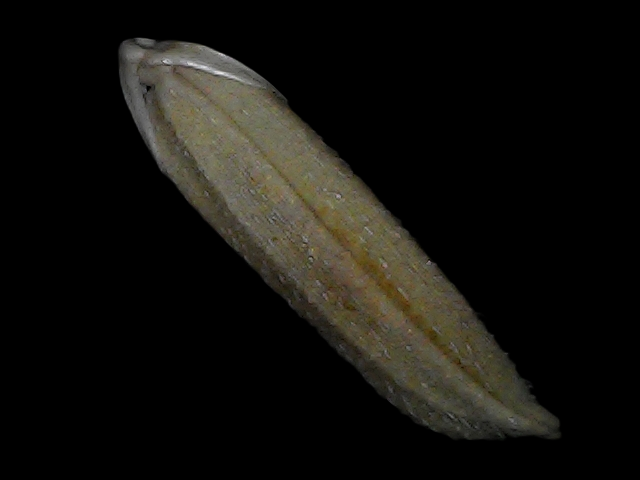
Rice variety: Bd87